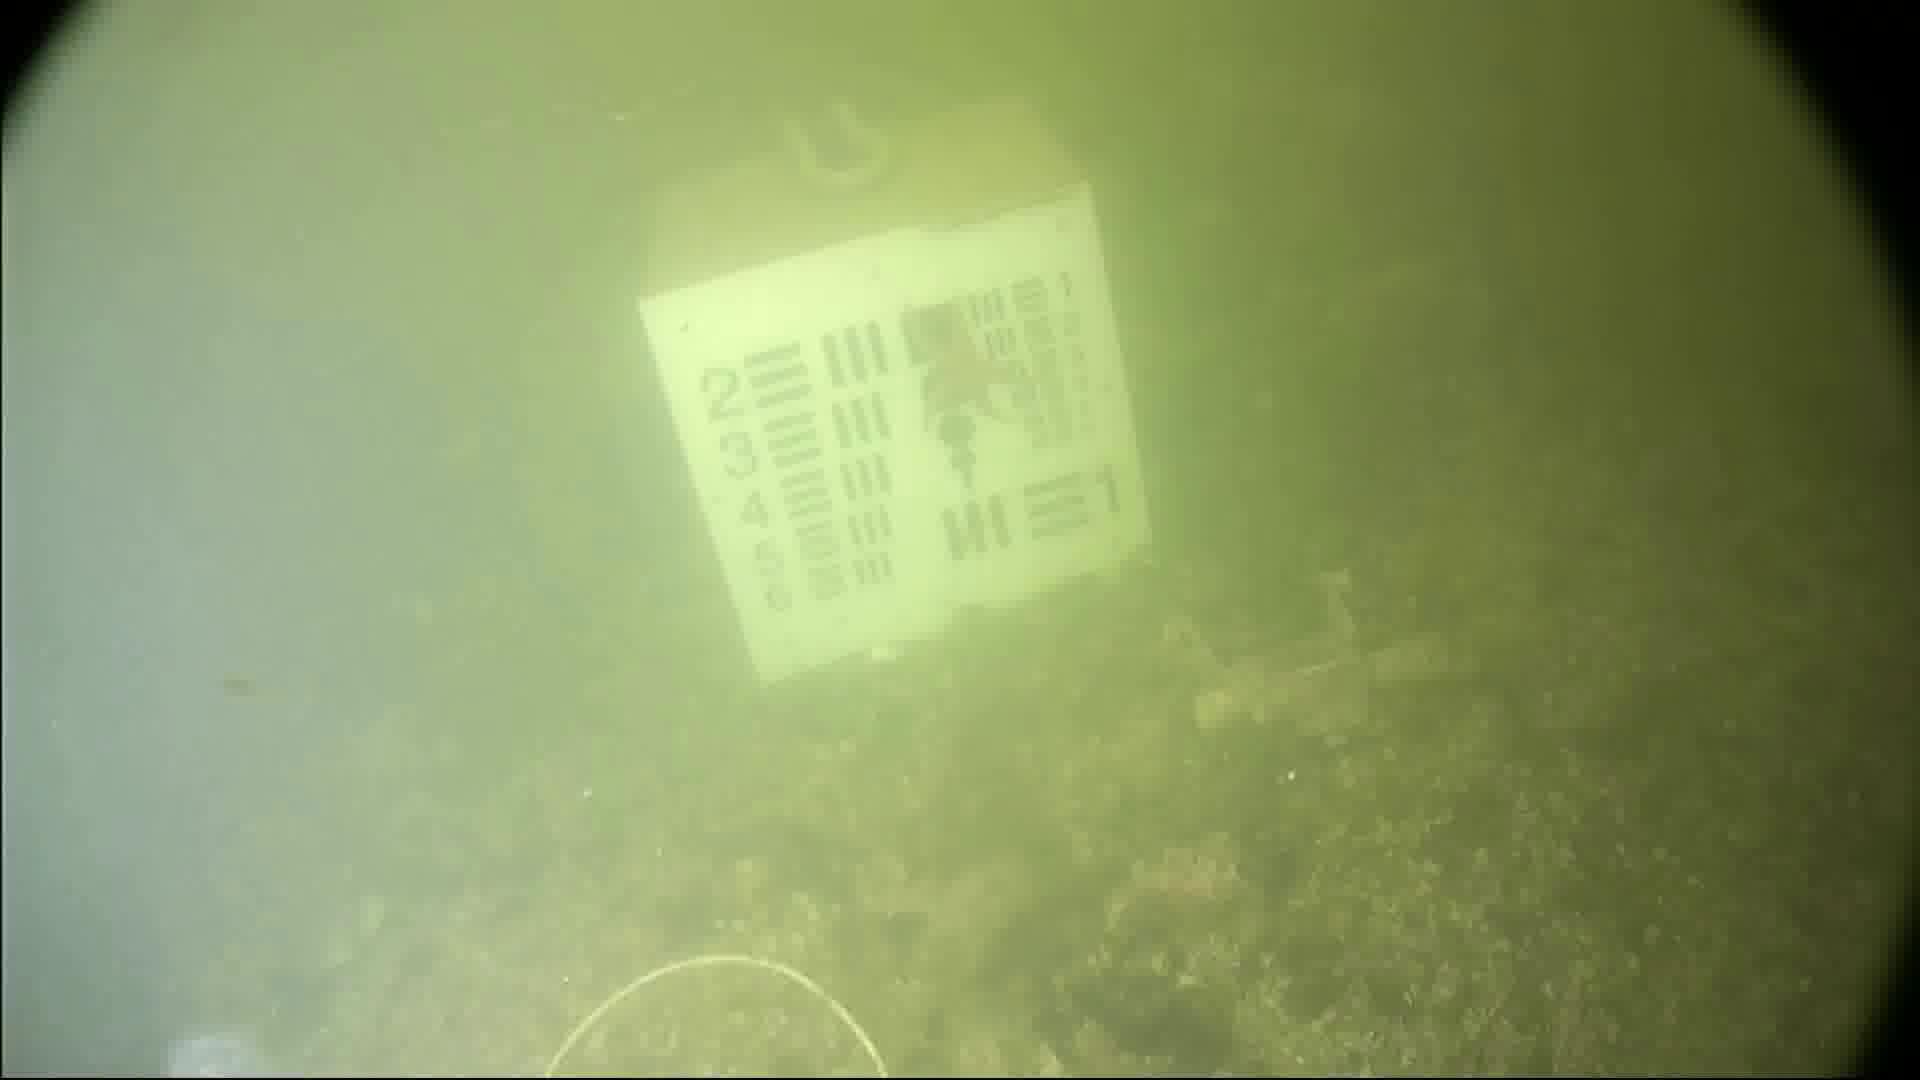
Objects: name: starfish
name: jellyfish